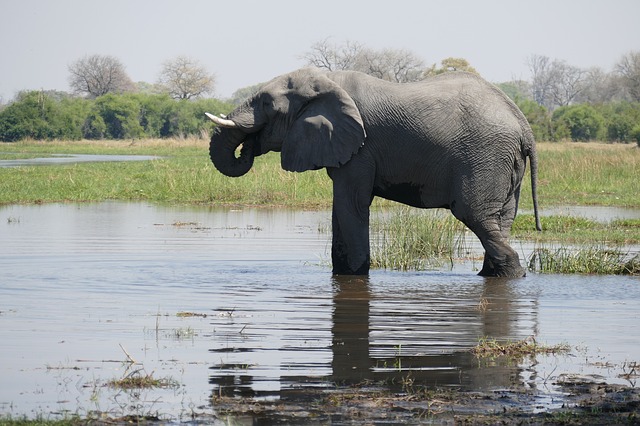
Label: elephant